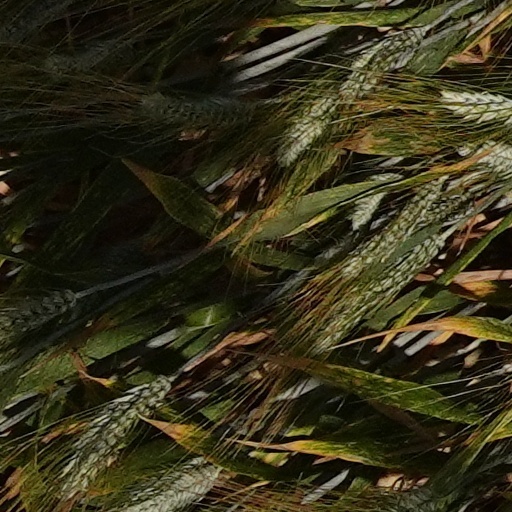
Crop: wheat